Madonna fashion brands

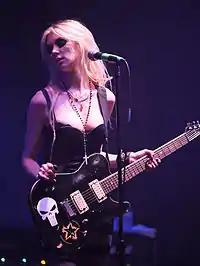
Taylor Momsen was the first face of "Material Girl".

American entertainer Madonna has produced five fashion brands, beginning with a clothing range for fashion store H&M in March 2007. She later created an enterprise, MG Icon LLC, a joint venture with her manager Guy Oseary and Iconix Brand Group which produces her lifestyle brands "Material Girl" and "Truth or Dare by Madonna". She also collaborated with Dolce & Gabbana on a range of sunglasses which marked the first co-branded collaboration that the design duo has ever undertaken.